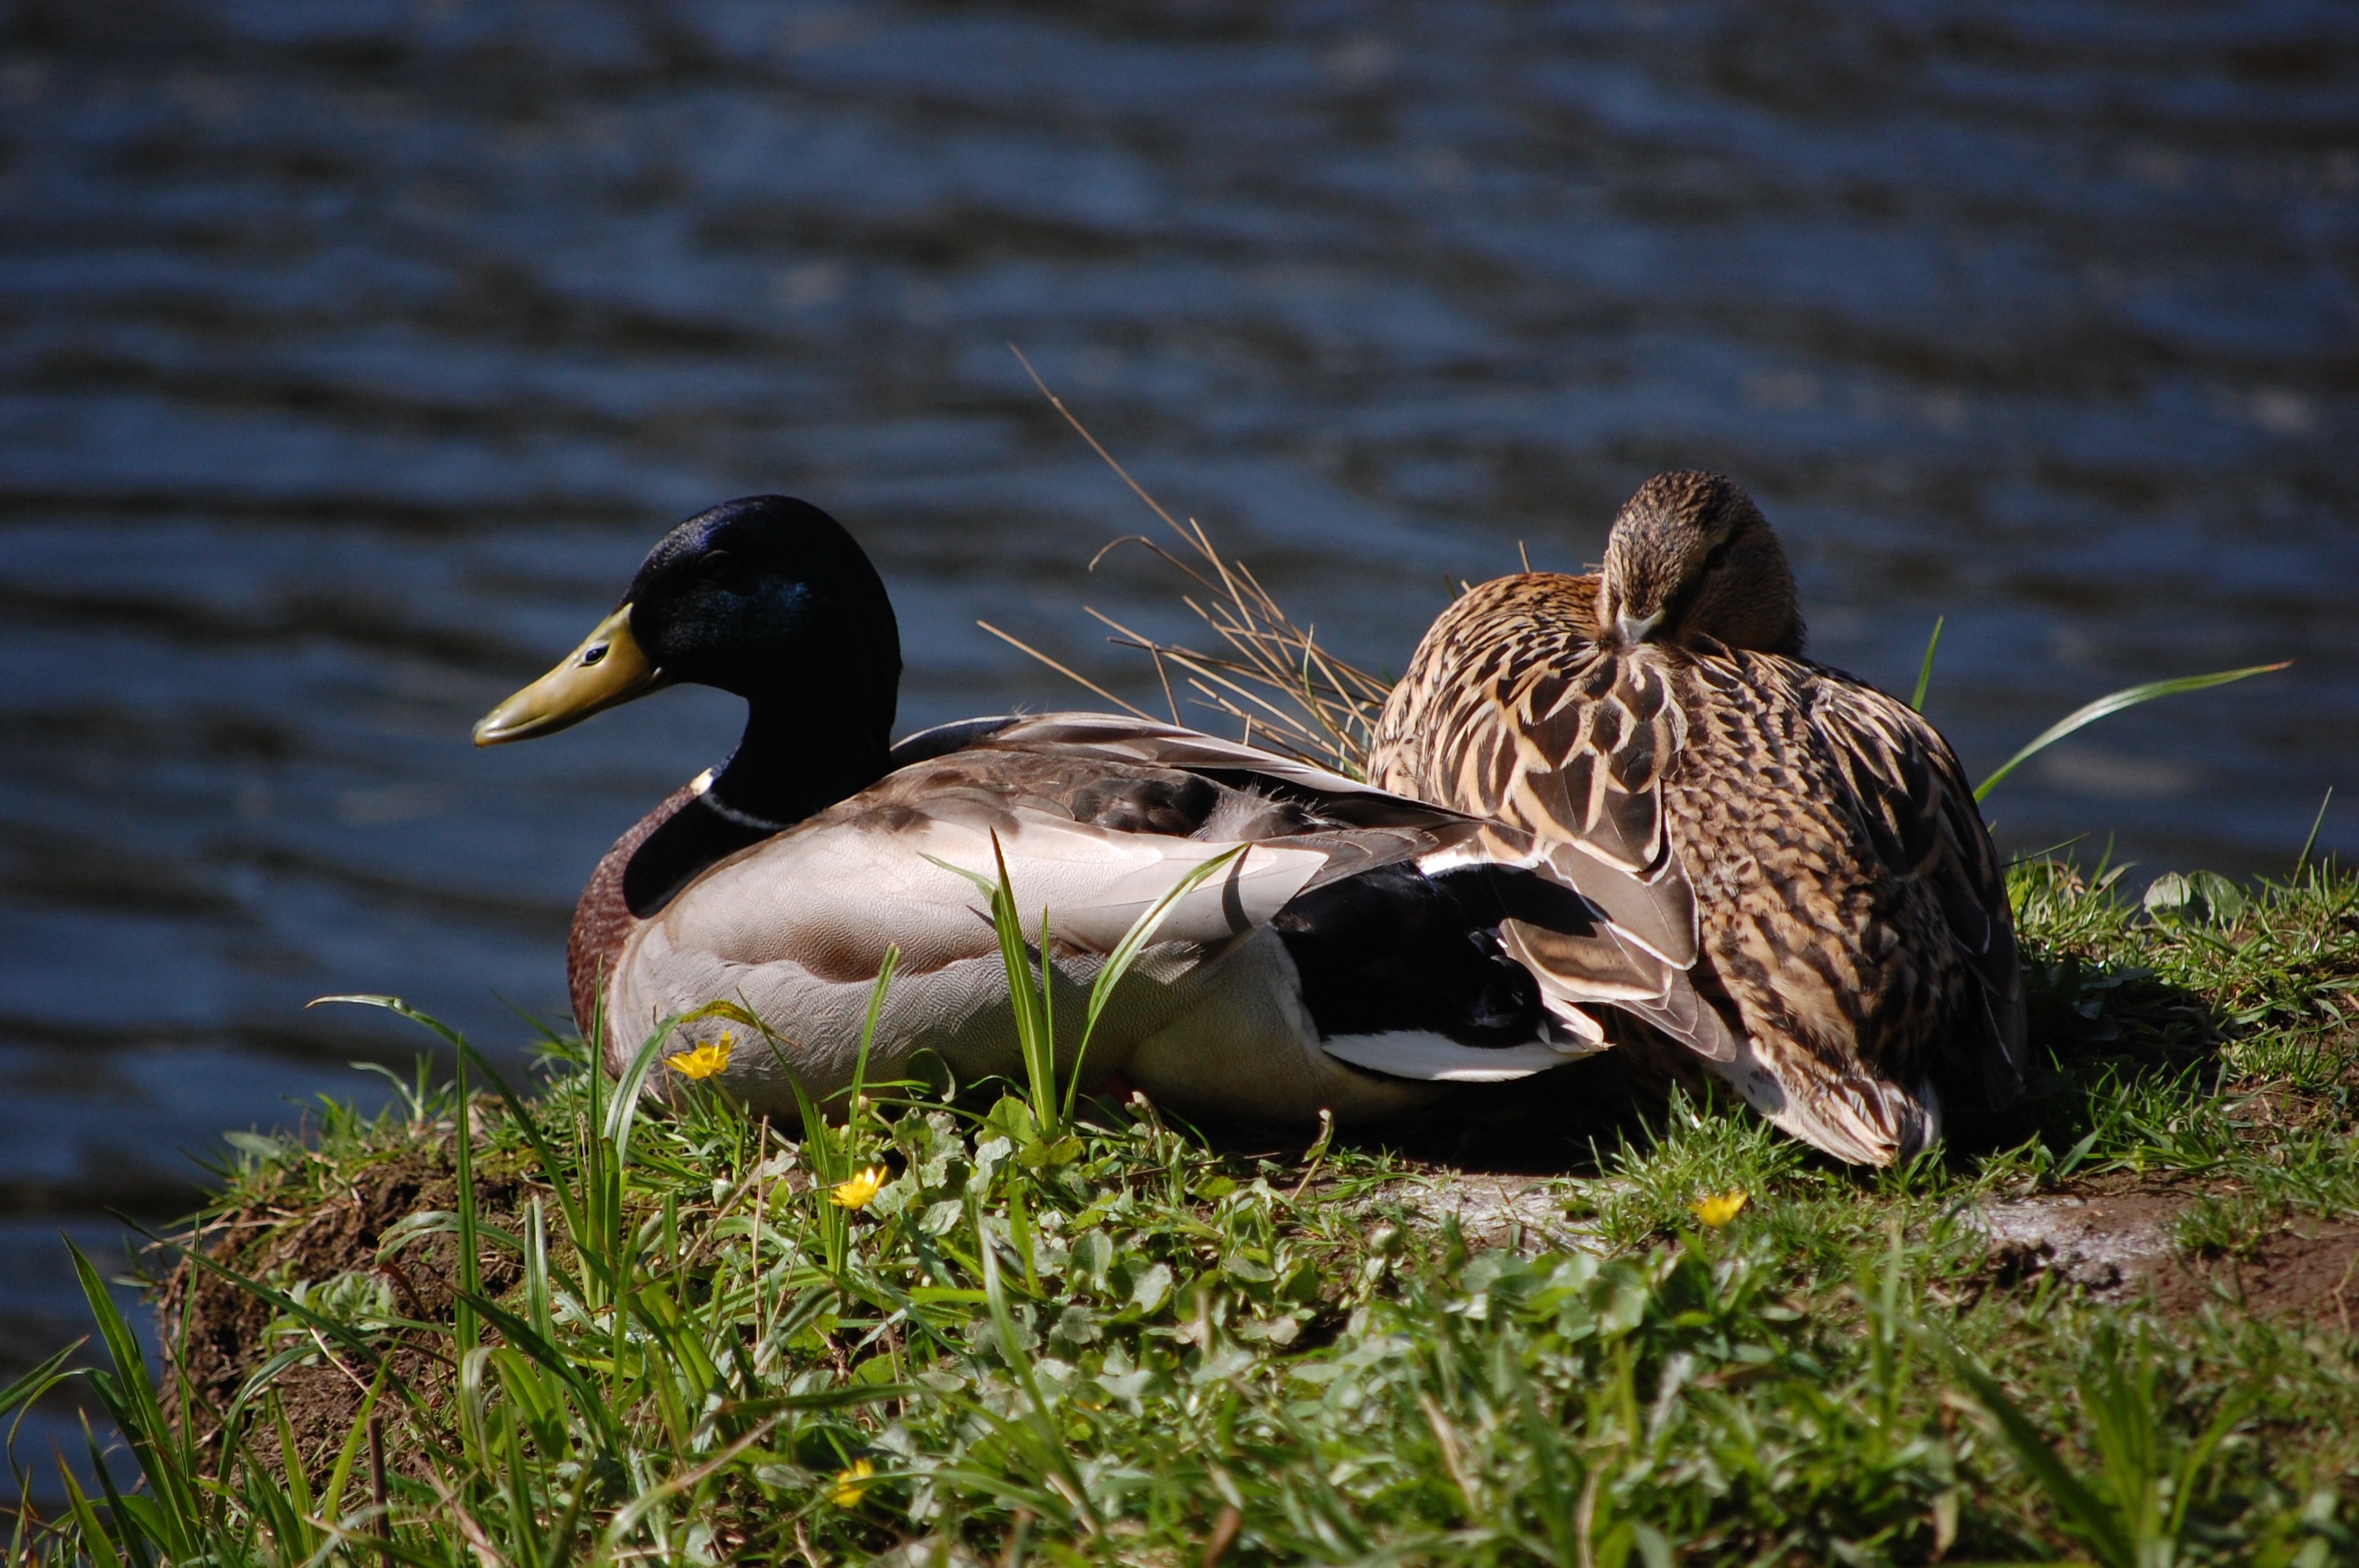
water, nature, bird, wing, animal, wildlife, beak, fauna, drake, duck, vertebrate, waterfowl, water bird, animal world, mallard, canard, duck bird, ducks geese and swans, seaduck